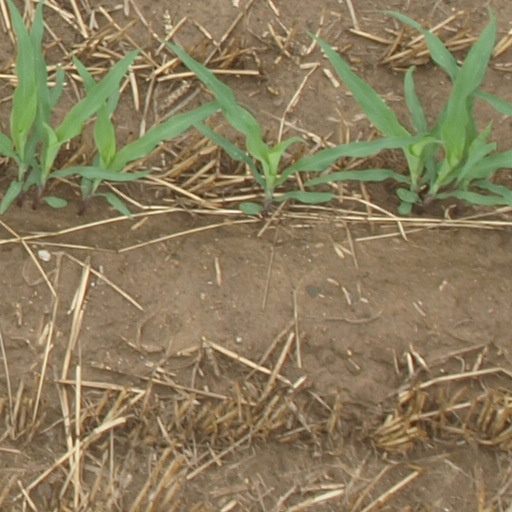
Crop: maize; corn